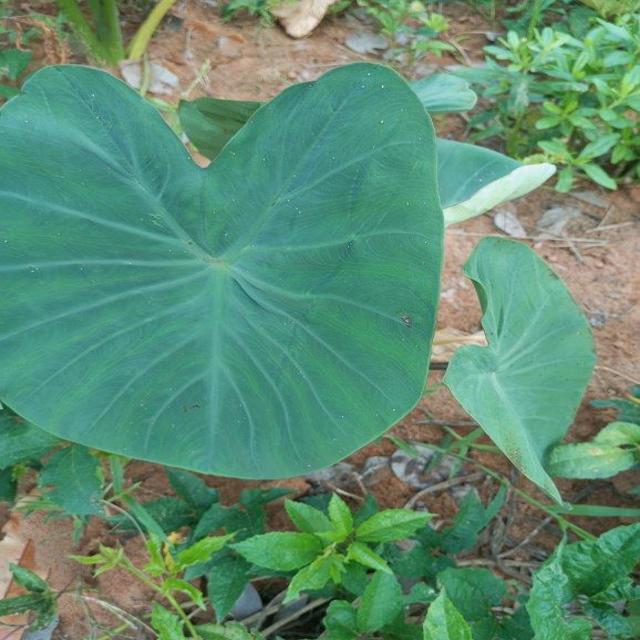
Label: Healthy